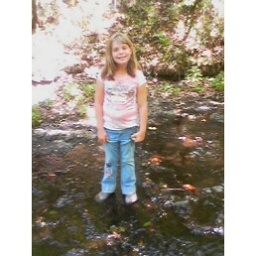
wading in at the top of the still house water fall